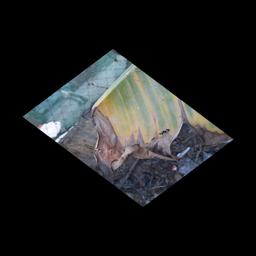
Label: POTASSIUM DEFICIENCY